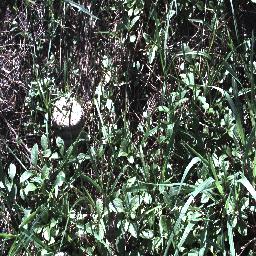
Label: negative